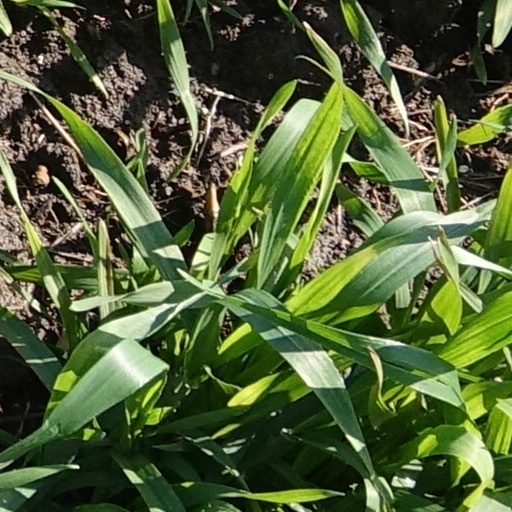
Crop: wheat